Antola Natural Regional Park

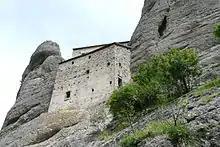
"Castello della Pietra" (lit. "castle of the stone"), an ancient castle of the park located not faraway from Vobbia.

Among the highest summits located in the park can be cited Monte Antola (1597 m), Monte Buio (1,497 m) and Monte Prelà (1406 m). Also relevant for some aspects are Rocche del Reopasso (956 m), a rocky summit with interesting climbing routes and a via ferrata, or Monte Reale (902 m), bearing an old Catholic sanctuary on its top and a free mountain hut all-year open next to the church.